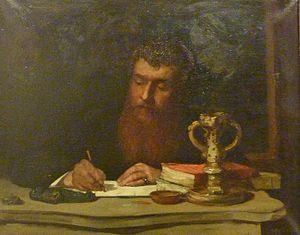
Charles Cottet, né au Puy-en-Velay le 12 juillet 1863, et mort à Paris le 20 septembre 1925, est un peintre et graveur français.